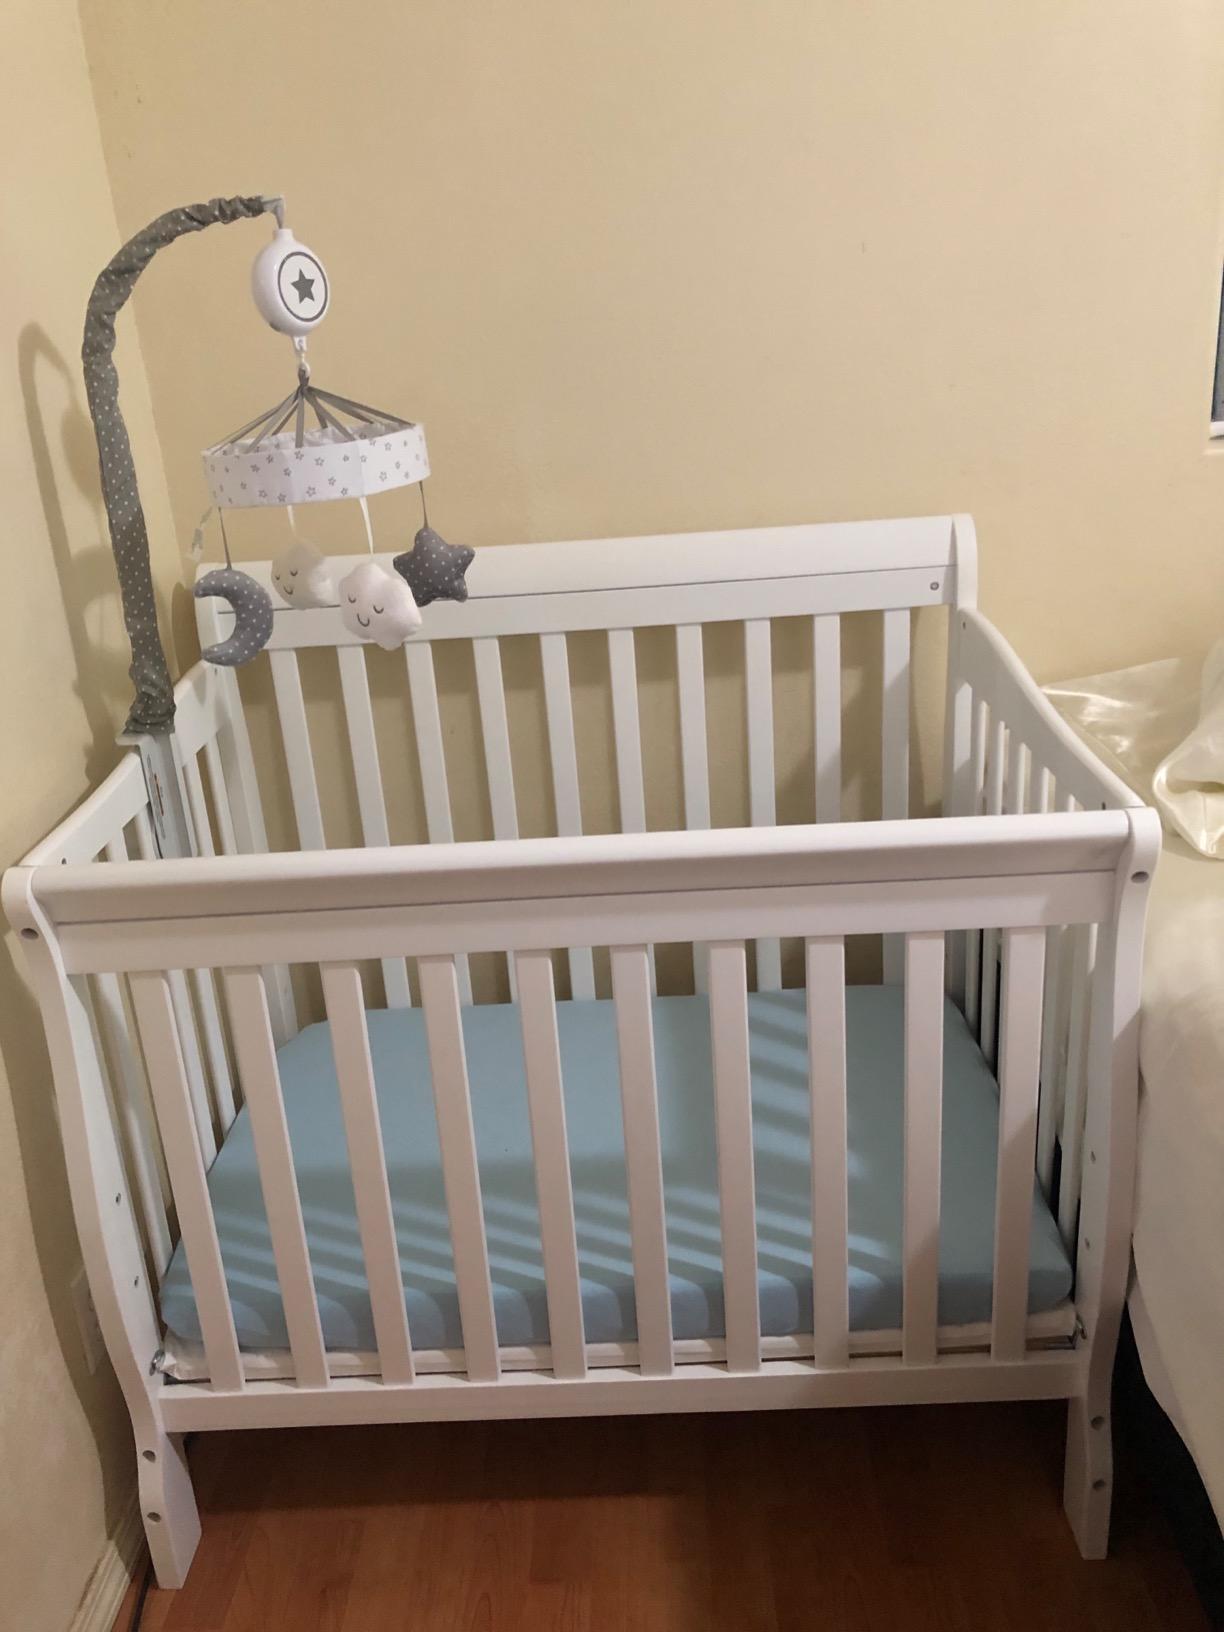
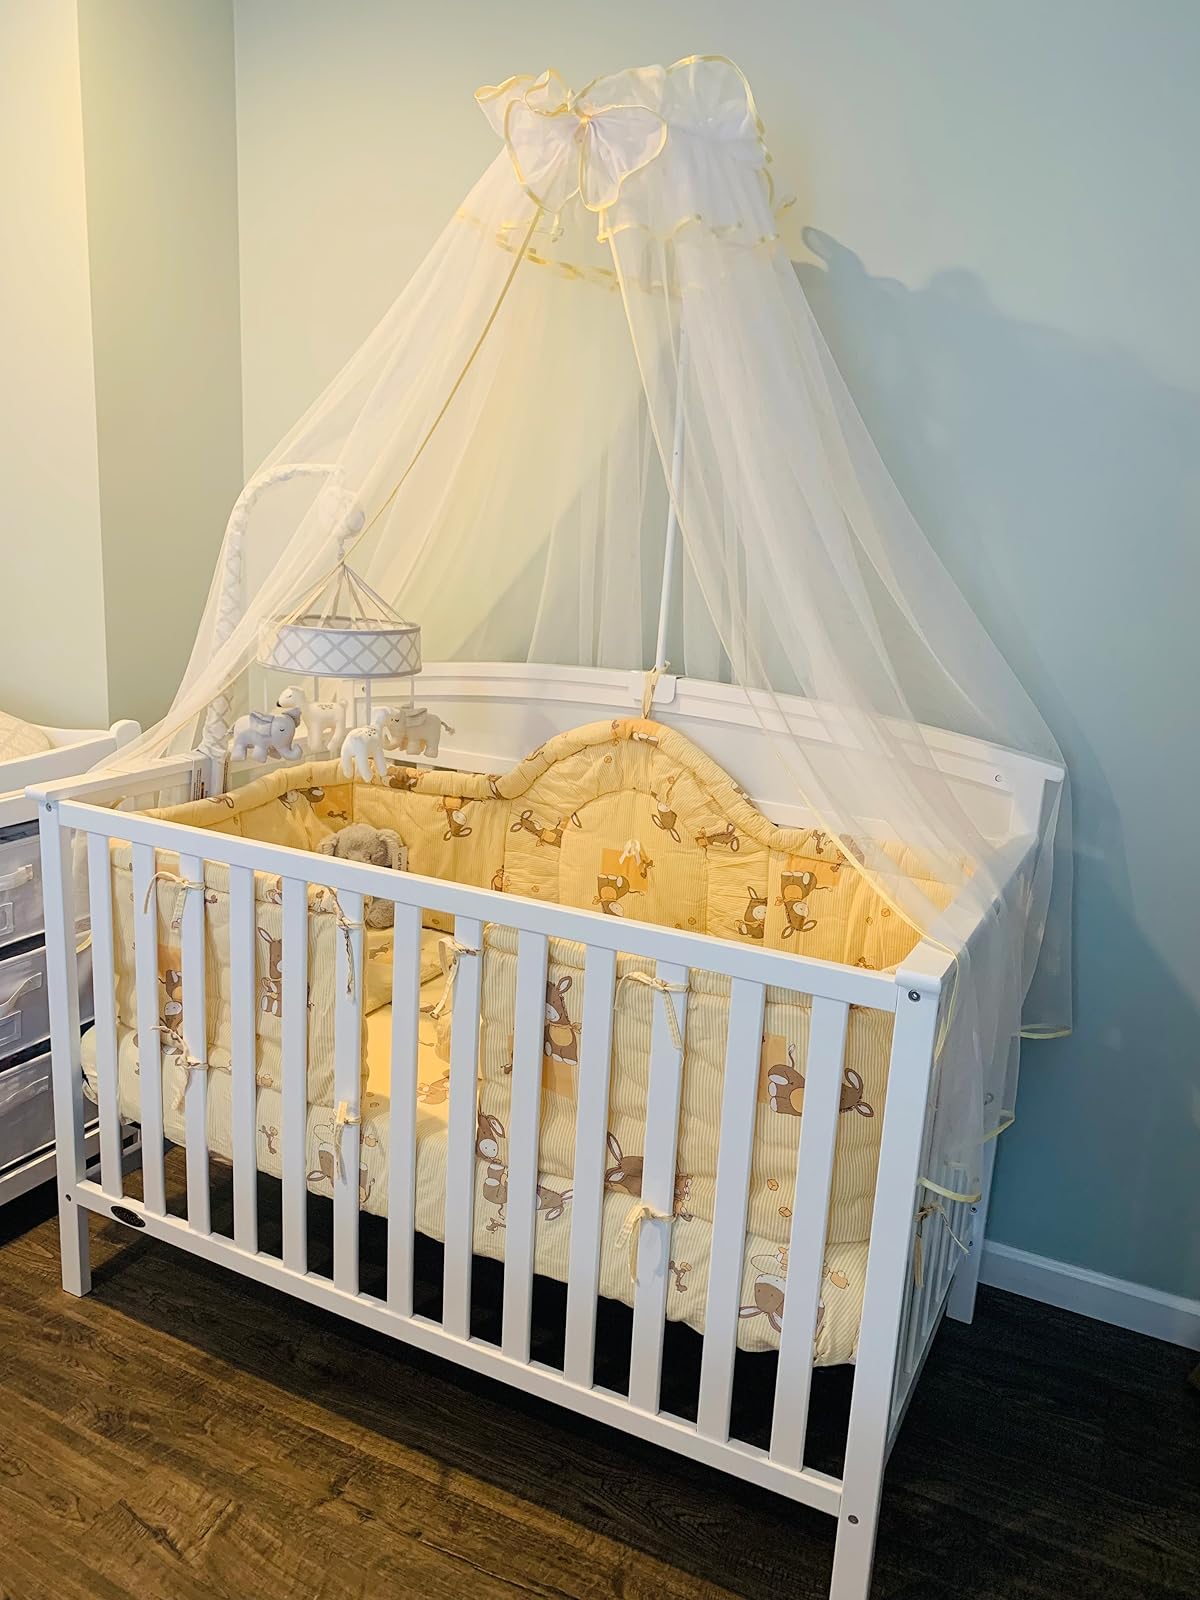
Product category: products_crib
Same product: no